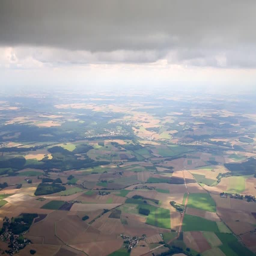
airplane flies right under the layer of cumulus clouds